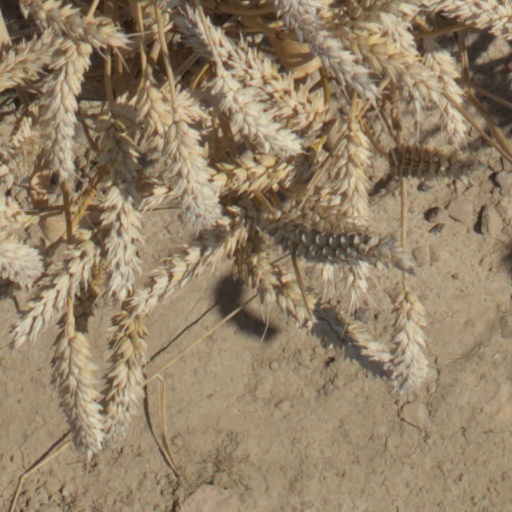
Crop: wheat